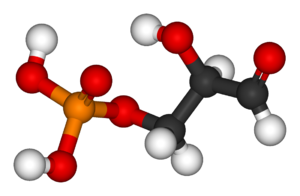
Glyceraldehyd-3-fosfat
Triosefosfat i rumlig model.
Glyceraldehyd-3-fosfat eller triosefosfat er en forbindelse, der opstår som et mellemled i adskillige af de centrale stofskifteprocesser hos alle organismer. Det er en fosfatester af sukkerstoffet glyceraldehyd, der har tre kulstofatomer, og det har bruttoformlen C₃H₇O₆P.